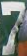
Number: 7